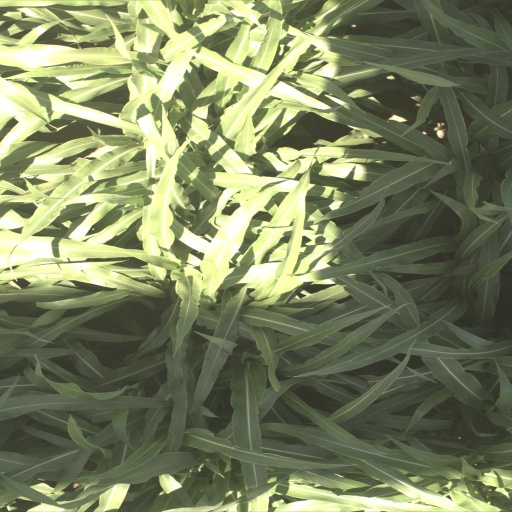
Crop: sorghum